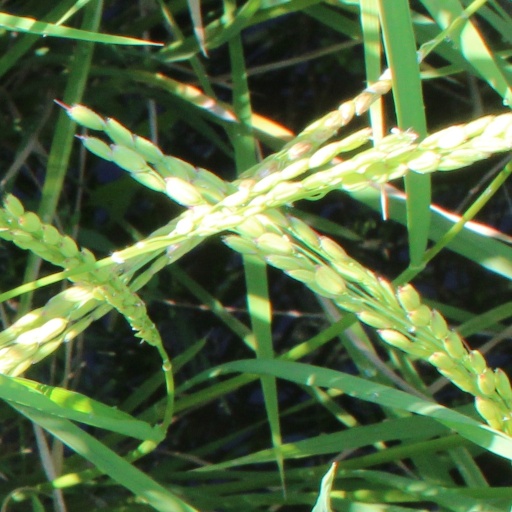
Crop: rice